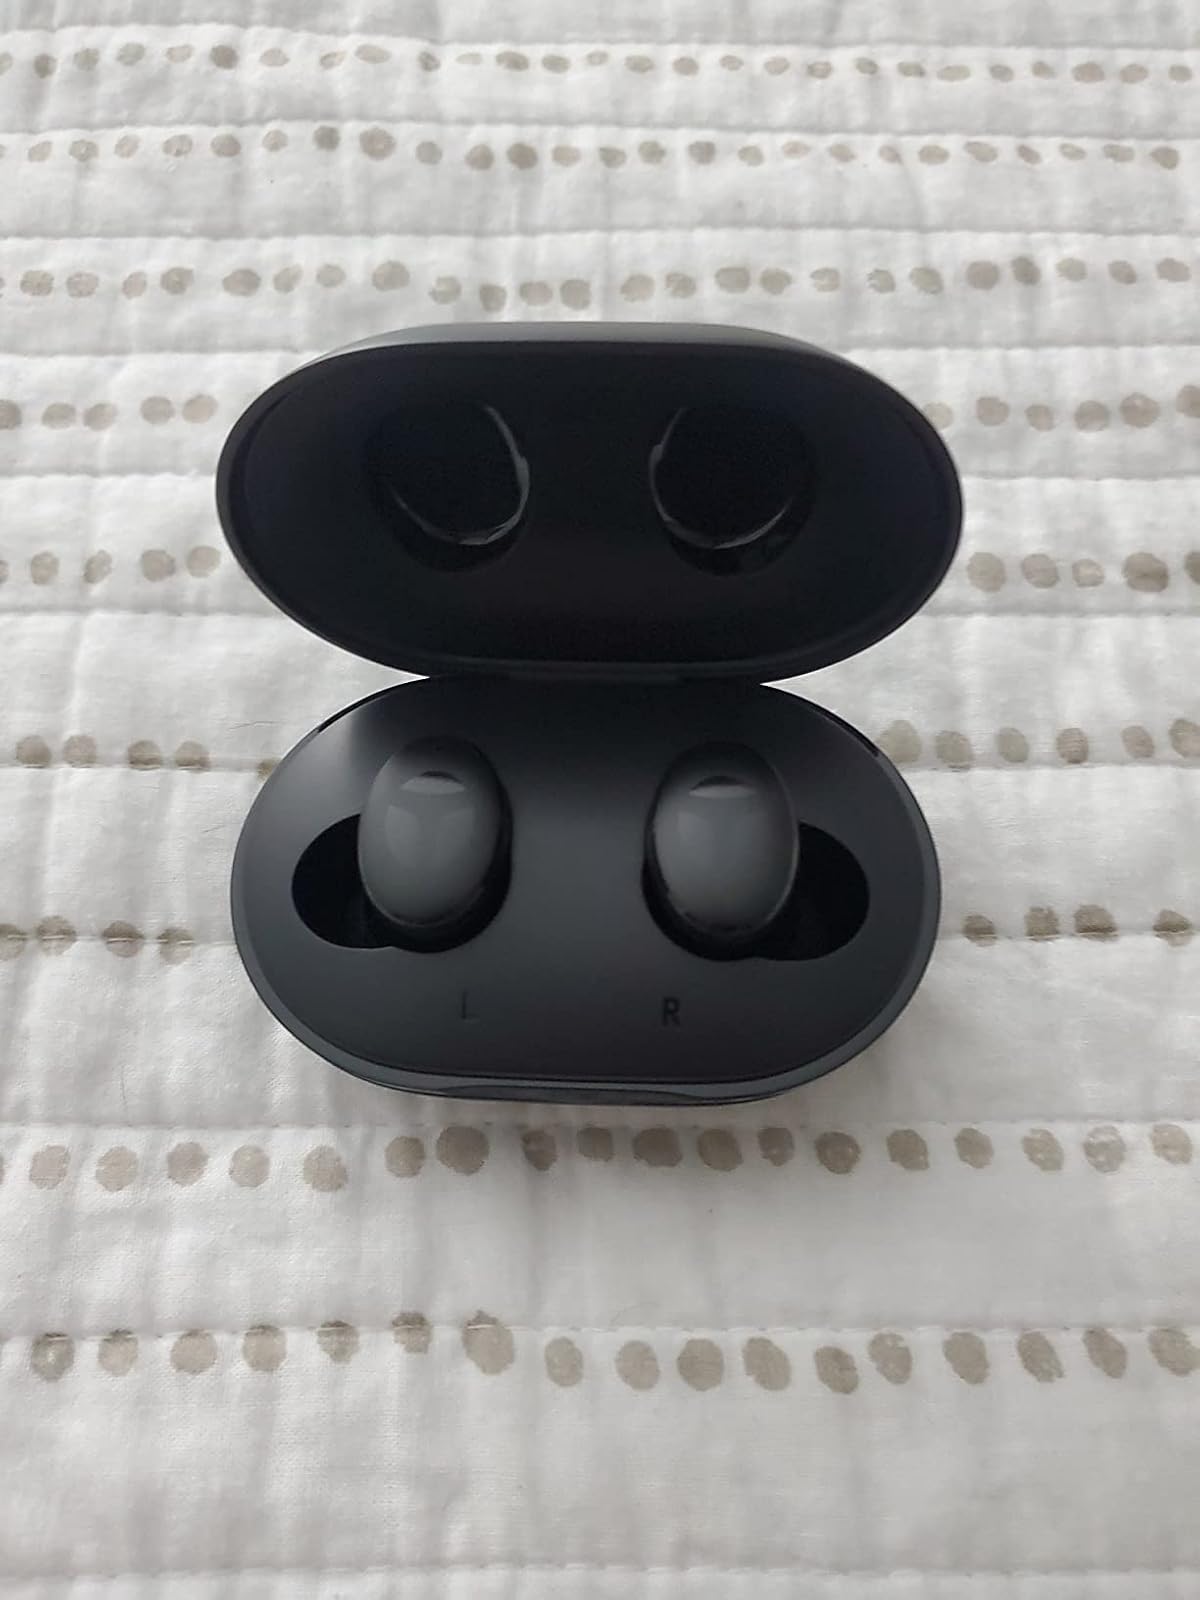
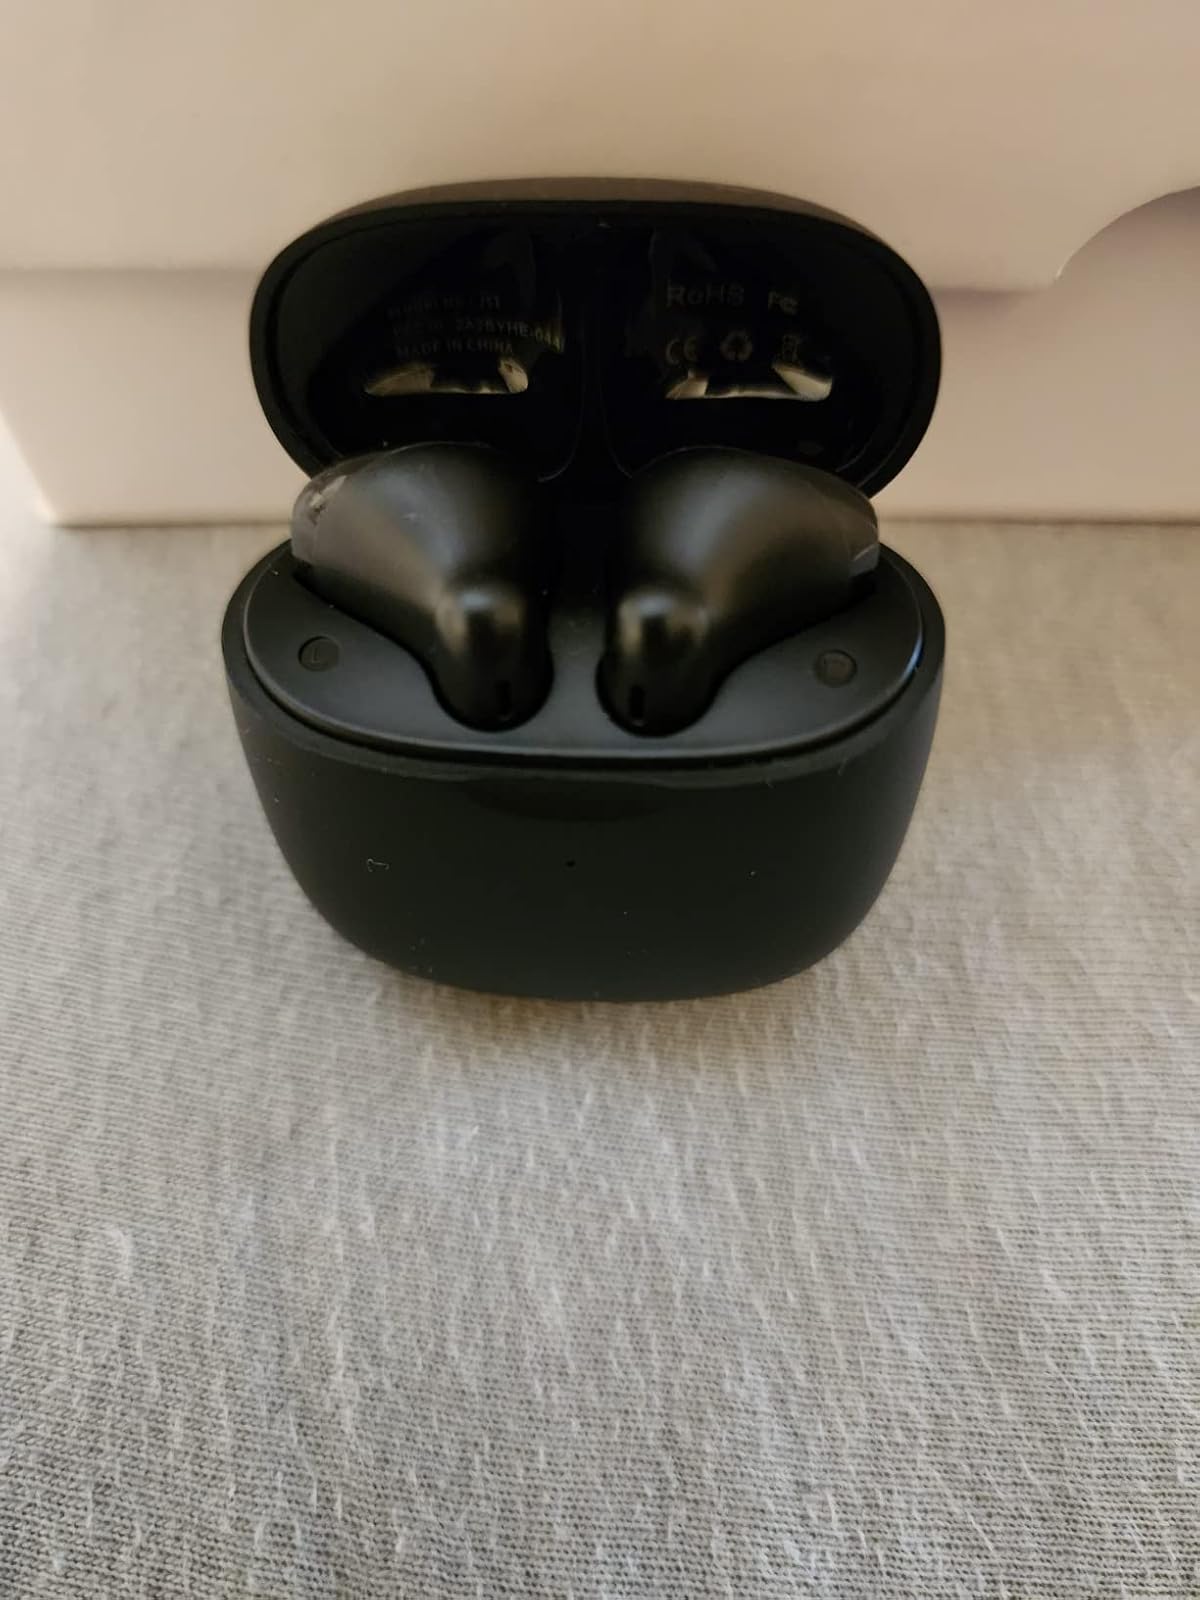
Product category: earbuds
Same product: no